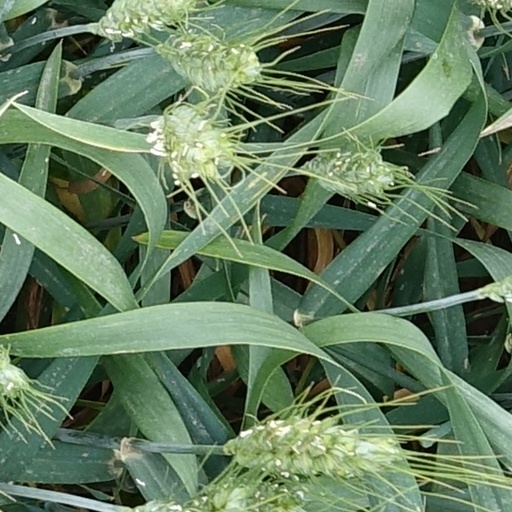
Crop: wheat